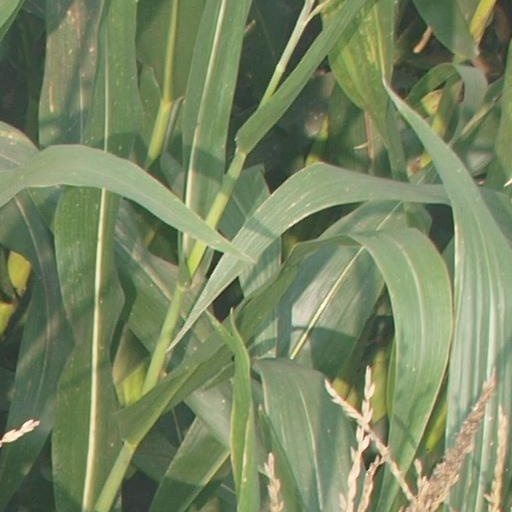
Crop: maize; corn